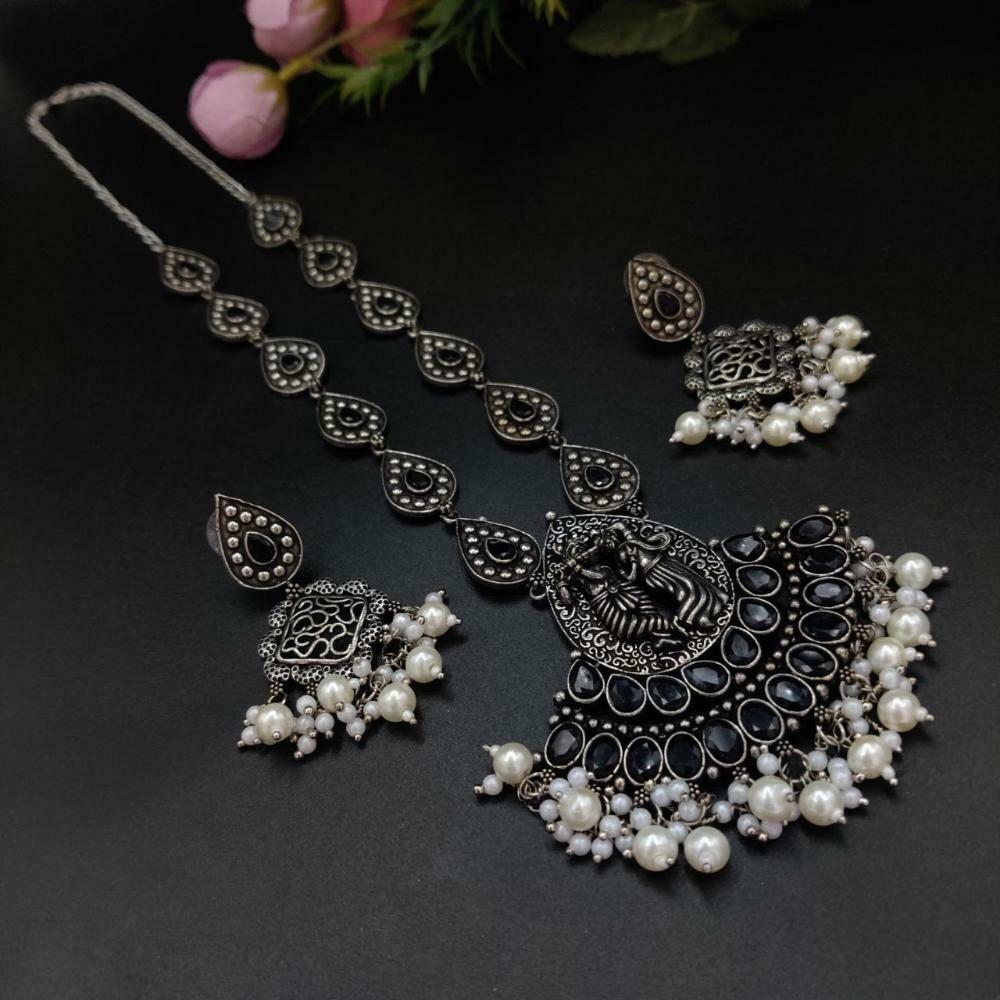
Royale Diva Radha Krishna Stone Work Oxidised Silver Plated Long Necklace Set For Girls
Type: Necklaces
Brand: Royale Diva
Price: Rs. 485
 Introducing our exquisite Stone Work Oxidised Silver Plated Long Necklace Set, specially designed for girls who appreciate elegance and style. This stunning jewelry set combines traditional craftsmanship with contemporary design elements to create a captivating accessory that will enhance any outfit.
Features: PACKAGE INCLUDES : 1 Pcs of Necklace 2 Pcs of Earrings , Size- One Size ,Best for Gifting and for personal Use, combine it with matching dress and be the limelight of every Occasion
Included: 1 Box